Fowlis Castle

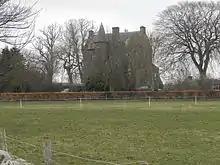
Fowlis Castle

Fowlis Castle is situated northwest of Dundee, Scotland, in the hamlet of Fowlis. It is a tower house dating from the seventeenth century. It was held by the Maule family and then by the Mortimers before coming to the Gray family in 1337. Sir Alexander Gray of Broxmouth was made Lord Gray of Fowlis. The castle is currently occupied as a farm house, and is a category B listed building.